Bugis, Singapore

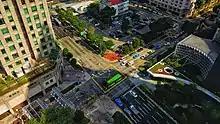
Intersection of North Bridge Road and Rochor Road

After World War II, hawkers gathered there to sell food and goods. There was initially also a small number of outdoor bars set up beside rat-infested drains.